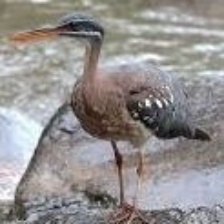
Species: SUNBITTERN
Scientific name:  EURYPYGA HELIAS